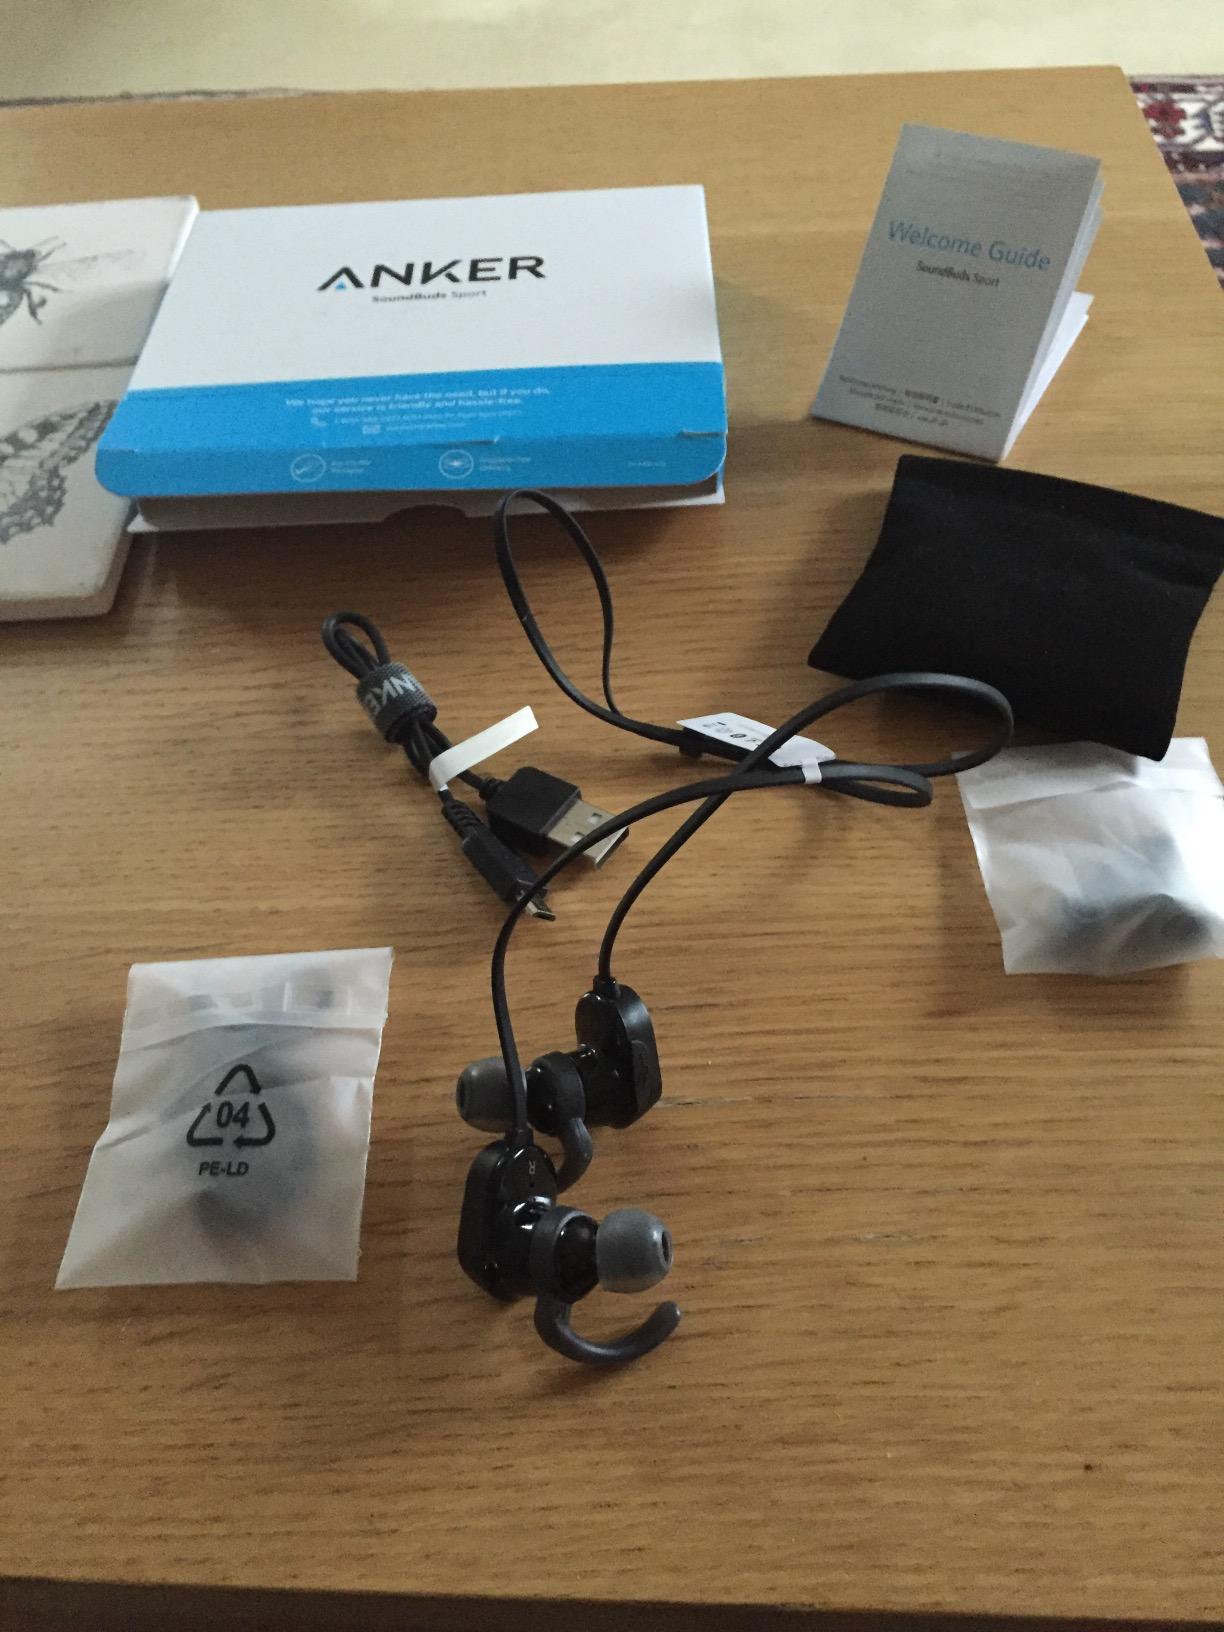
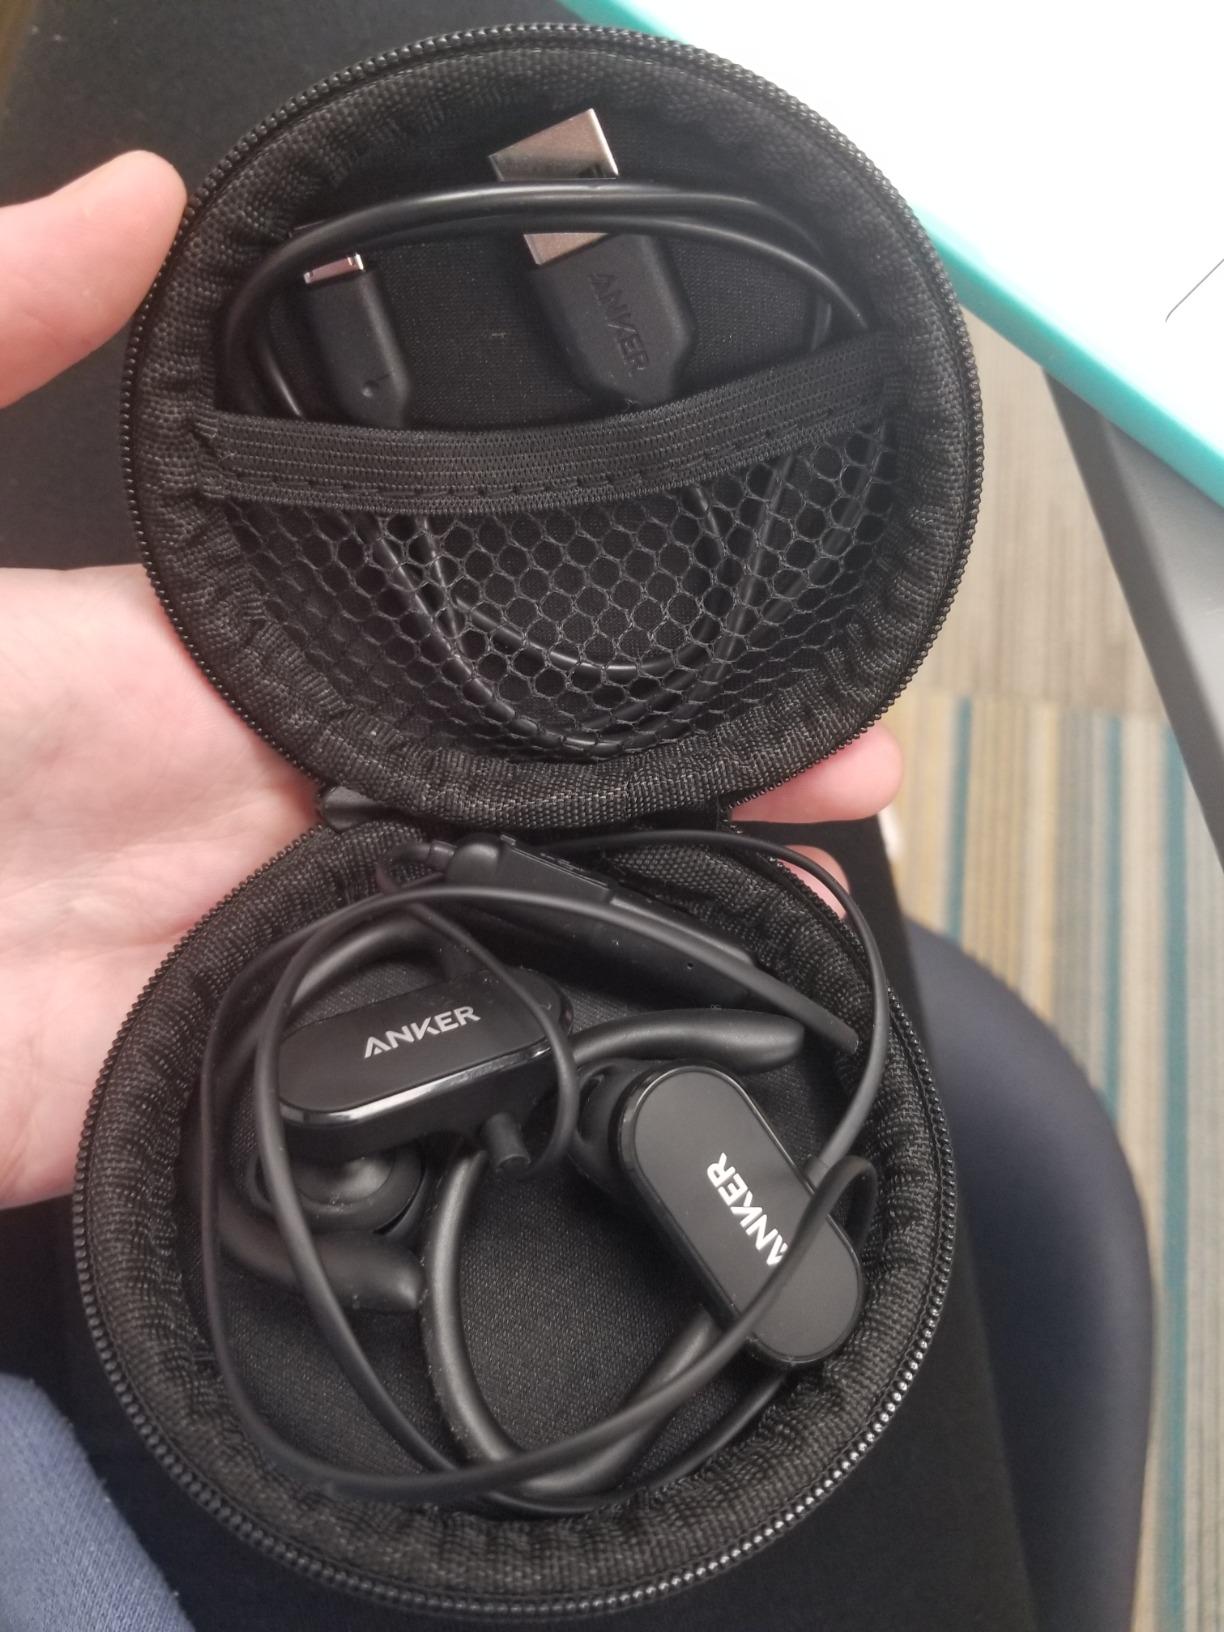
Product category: headphones
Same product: no